Hal Block

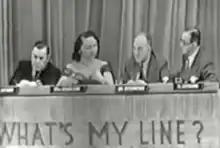
The cast of the premier broadcast of "What's Line?", consisting of a politician, a journalist, a poet and a psychiatrist, was criticized as bland by television critics. Block joined on the fourth episode adding an element of humor.

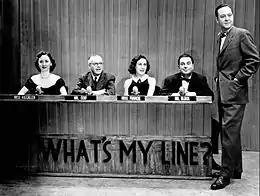
The "What's My Line?" panel in 1952. From left: Dorothy Kilgallen, Bennett Cerf, Arlene Francis and Hal Block, with John Daly as the host

On February 2, 1950, "What's My Line?" premiered on CBS with a panel consisting of journalist Dorothy Kilgallen; poet, anthologist, critic, and editor Louis Untermeyer; psychiatrist Richard H. Hoffmann; and politician Harold G. Hoffman. Journalist John Daly was host.